Left Bank of the Rhine

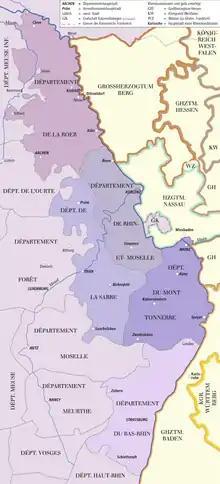
The left Rhine départements in 1812

The Left Bank of the Rhine was the region north of Lauterbourg that is now in western Germany and was conquered during the War of the First Coalition and annexed by the First French Republic.